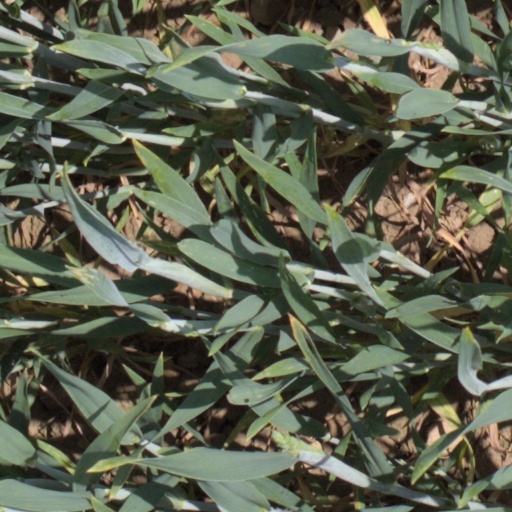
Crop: wheat